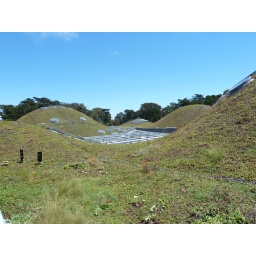
The hill on the left with the windows is over the planetarium. The glass in the middle is the little snack area in the foyer.